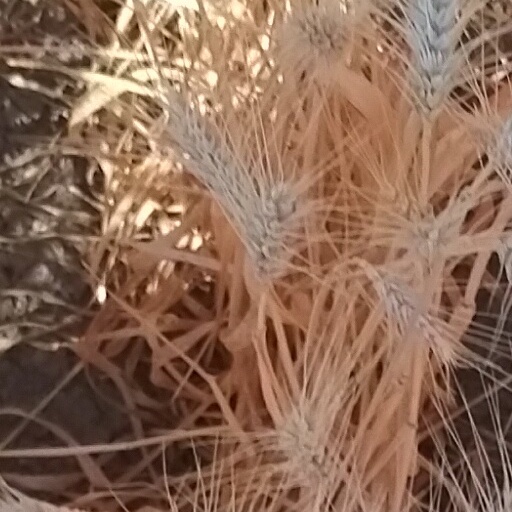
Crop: wheat